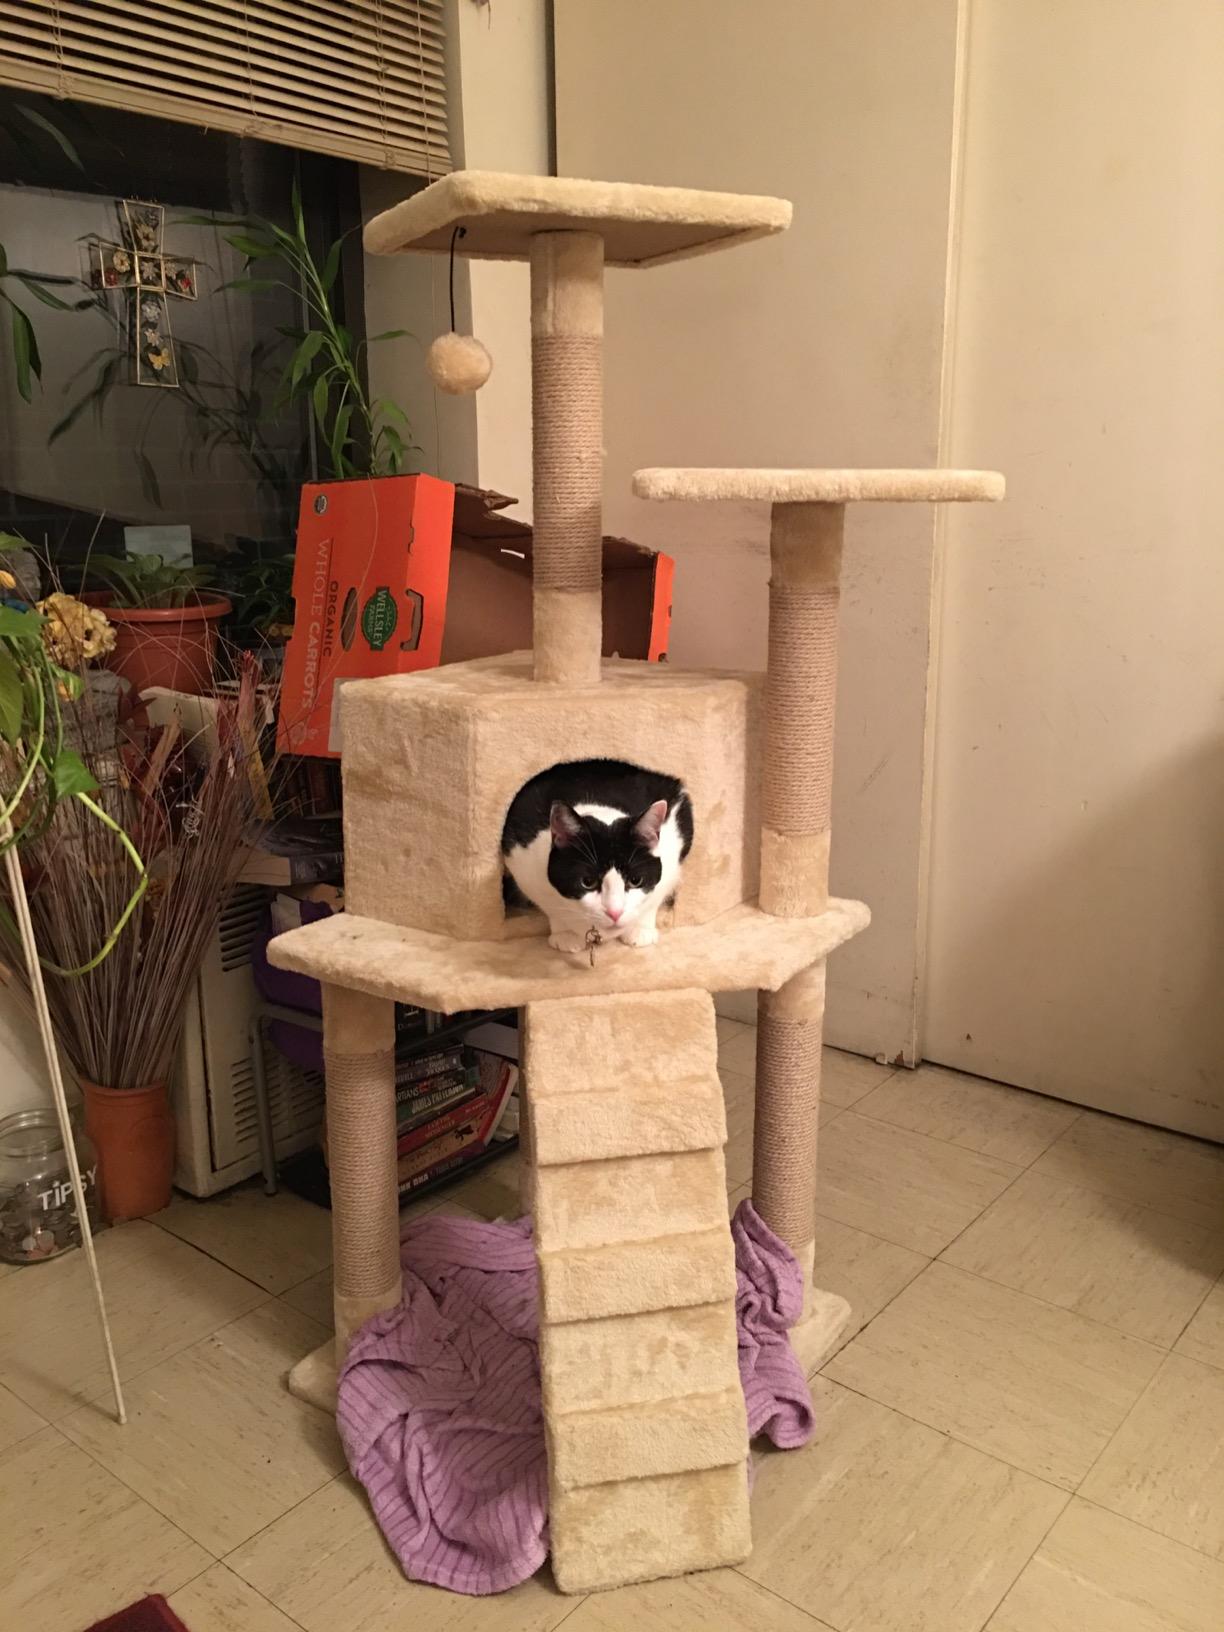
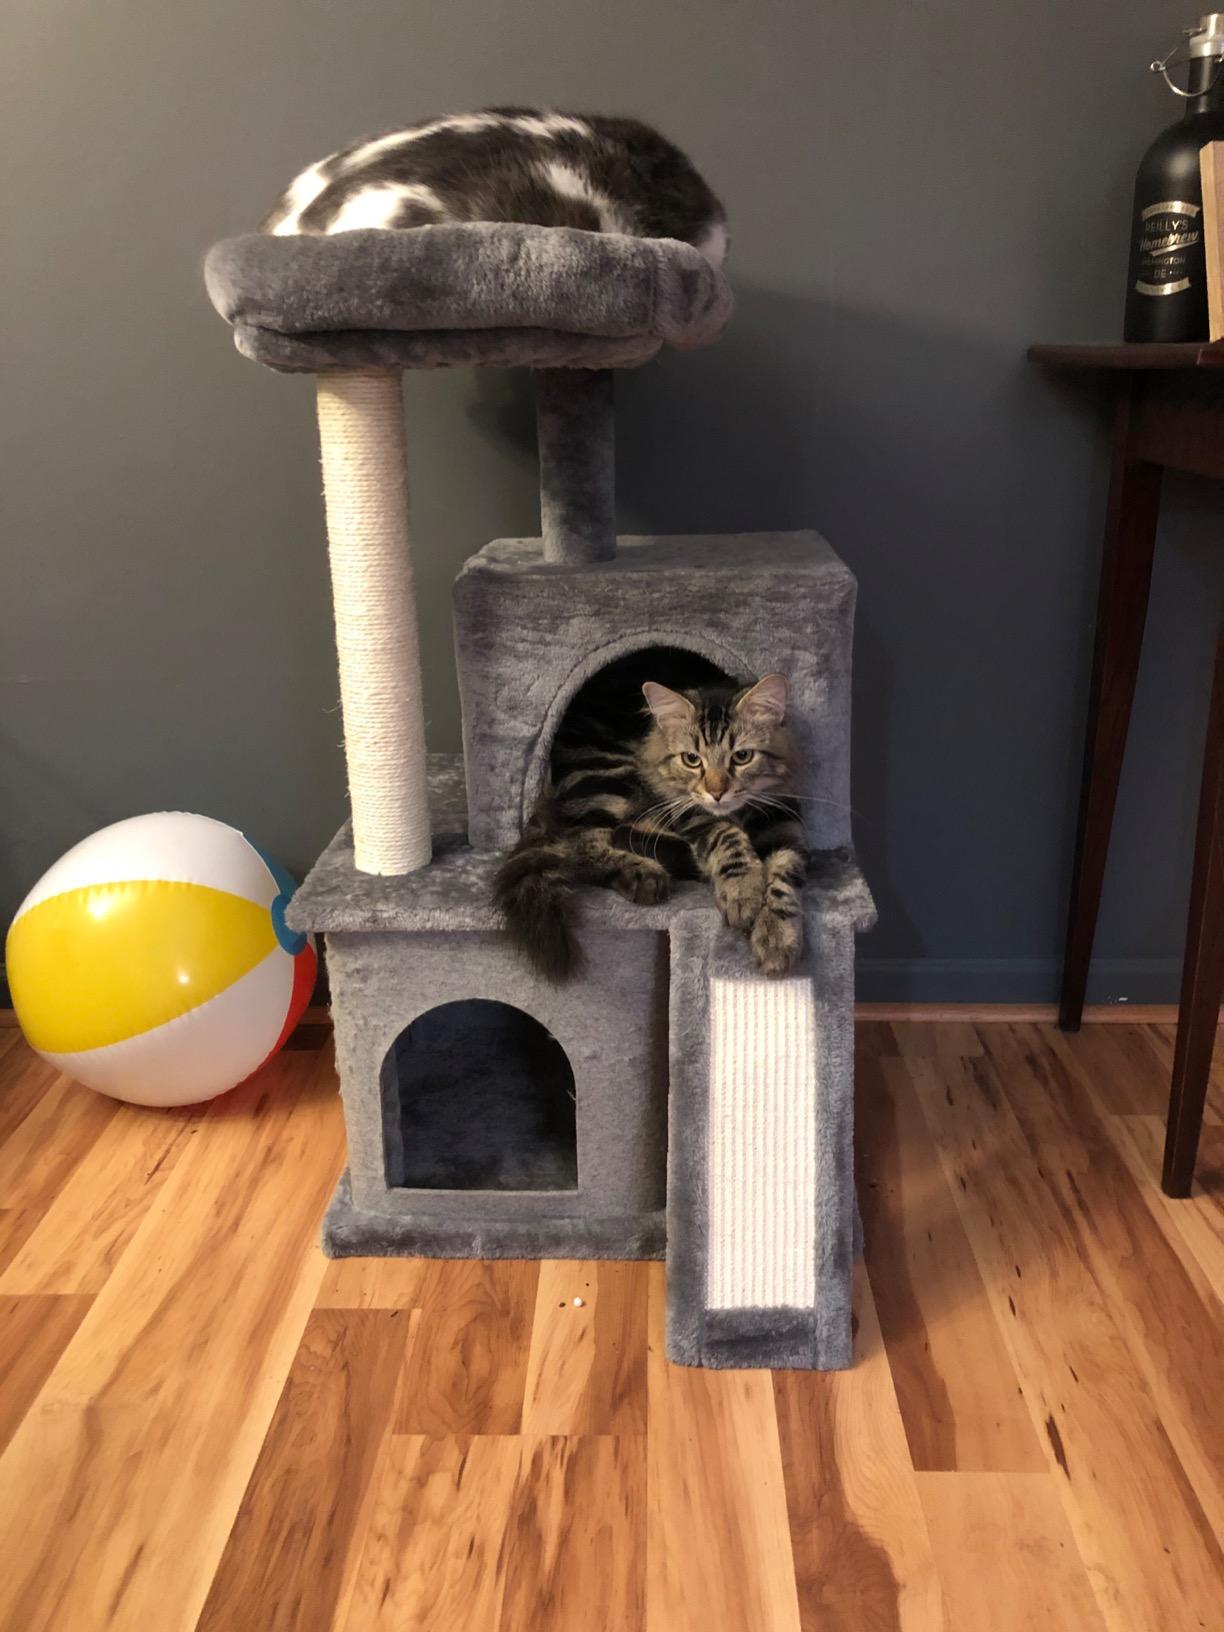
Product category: items_cat tree
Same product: no